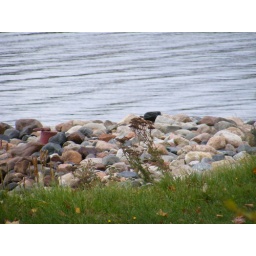
Notice the black rock in the forground